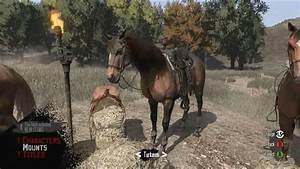
Label: horse